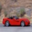
Label: automobile